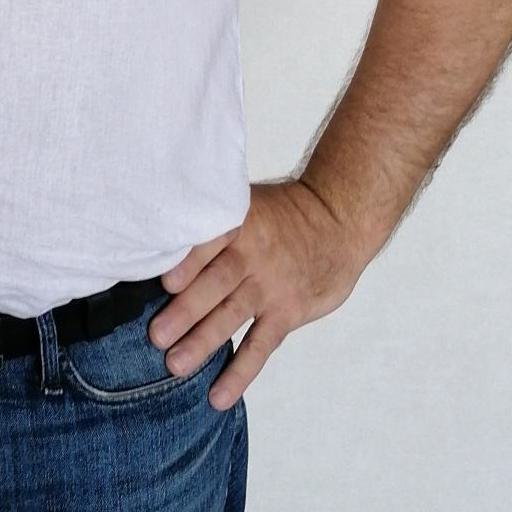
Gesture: no_gesture